Describe the emotion expressed in this image:  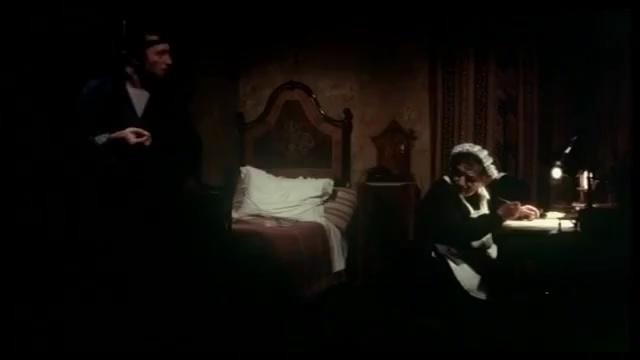
This person displays Suffering, valence and arousal with moderate intensity.